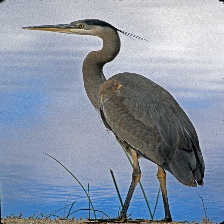
Species: BLUE HERON
Scientific name: ARDEA HERODIAS
ImageNet parent category: little_blue_heron